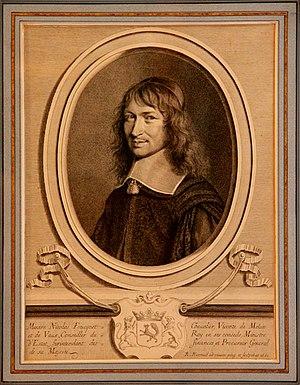
Le château de Vaux-le-Vicomte, situé sur le territoire de la commune française de Maincy, à 50 km au sud-est de Paris, près de Melun est un château du XVIIᵉ siècle, construit pour le surintendant des finances de Louis XIV, Nicolas Fouquet. Il appartient désormais à une branche cadette des marquis de Vogüé.
Robert Nanteuil, né à Reims en 1623 et mort à Paris le 9 décembre 1678, est un graveur, dessinateur et pastelliste français.